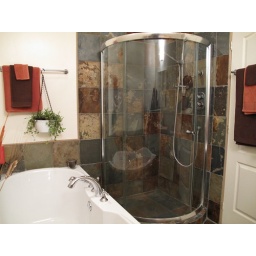
Very large bath tub and walk-in shower. Beautiful slate tiling around the walls and the floors.